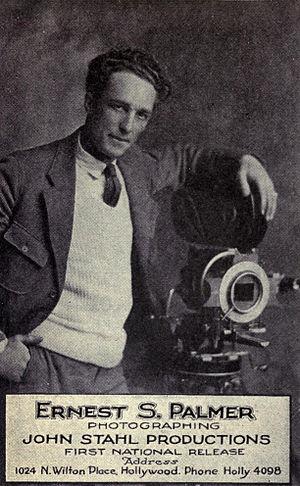
Ernest Palmer est un directeur de la photographie américain, né le 6 décembre 1885 à Kansas City, et mort le 22 février 1978 à Pacific Palisades.